John Francis Barnett

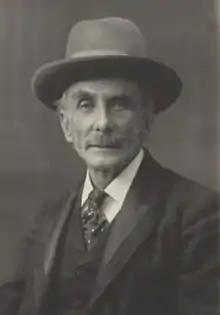
John Francis Barnett (1837-1916)

Many of Barnett's works were published in some form (often moving through different publishers) although a large number of his manuscripts are missing. Novello, Ewer & Co., London, issued a full orchestral score of "The Ancient Mariner" together with vocal scores of "The Ancient Mariner", "Paradise and the Peri", "The Raising of Lazarus", "The Triumph of Labour", "The Wishing-Bell" and "The Eve of St Agnes". Joseph Williams, London, published a full orchestral score and a piano score of "Im alten Styl", together with a vocal score of "The Good Shepherd". Hutchings & Romer, London, published vocal scores of "The Ancient Mariner" and "The Good Shepherd" together with piano scores of movements from "The Lay of the Last Minstrel" and the "Sonata Romantique". Patey & Willis, London, published a vocal score of "The Building of the Ship" together with "Home Scenes" and piano scores of "The Flowing Tide" and "The Ebbing Tide". Stanley Lucas, Weber & Co., London, published "The Sea-Fairies". Augener & Co., London, published the separate parts of the String Quartet in D minor and the Piano Trio in C minor, together with the Piano Sonata in E minor, "Musical Landscapes", "Seven Characteristic Studies" and "Wayside Sketches". Rudall, Carte & Co., London, issued the Flute Sonata in G minor.